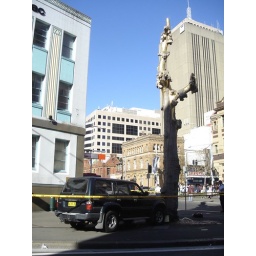
It's the golden tree in Haymarket/Chinatown. Don't know how you can park your car at that spot.